Asian koel

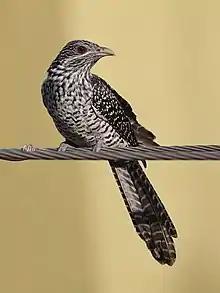
A female of the nominate subspecies

The Asian koel is a large and long-tailed cuckoo measuring and weighing . The male of the nominate race is glossy bluish-black, with a pale greenish grey bill, the iris is crimson, and it has grey legs and feet. The female of the nominate race is brownish on the crown and has rufous streaks on the head. The back, rump and wing coverts are dark brown with white and buff spots. The underparts are whitish, but is heavily striped. The other subspecies differ in colouration and size. The upper plumage of young birds is more like that of the male and they have a black beak.